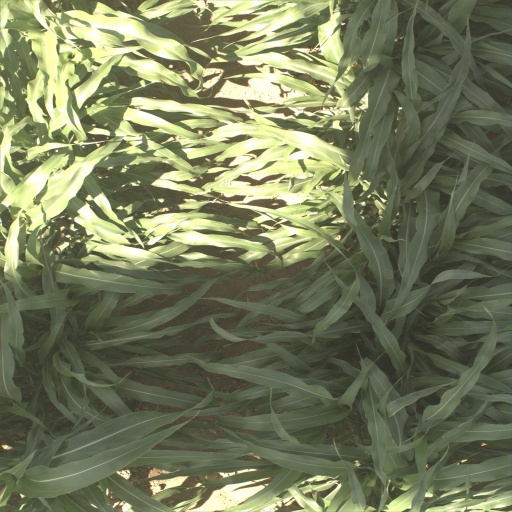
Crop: sorghum